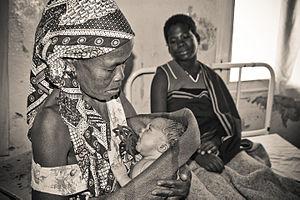
Les Yao sont une population bantoue d'Afrique australe, vivant principalement au Mozambique, également au Malawi et en Tanzanie, à la pointe sud du Lac Malawi.